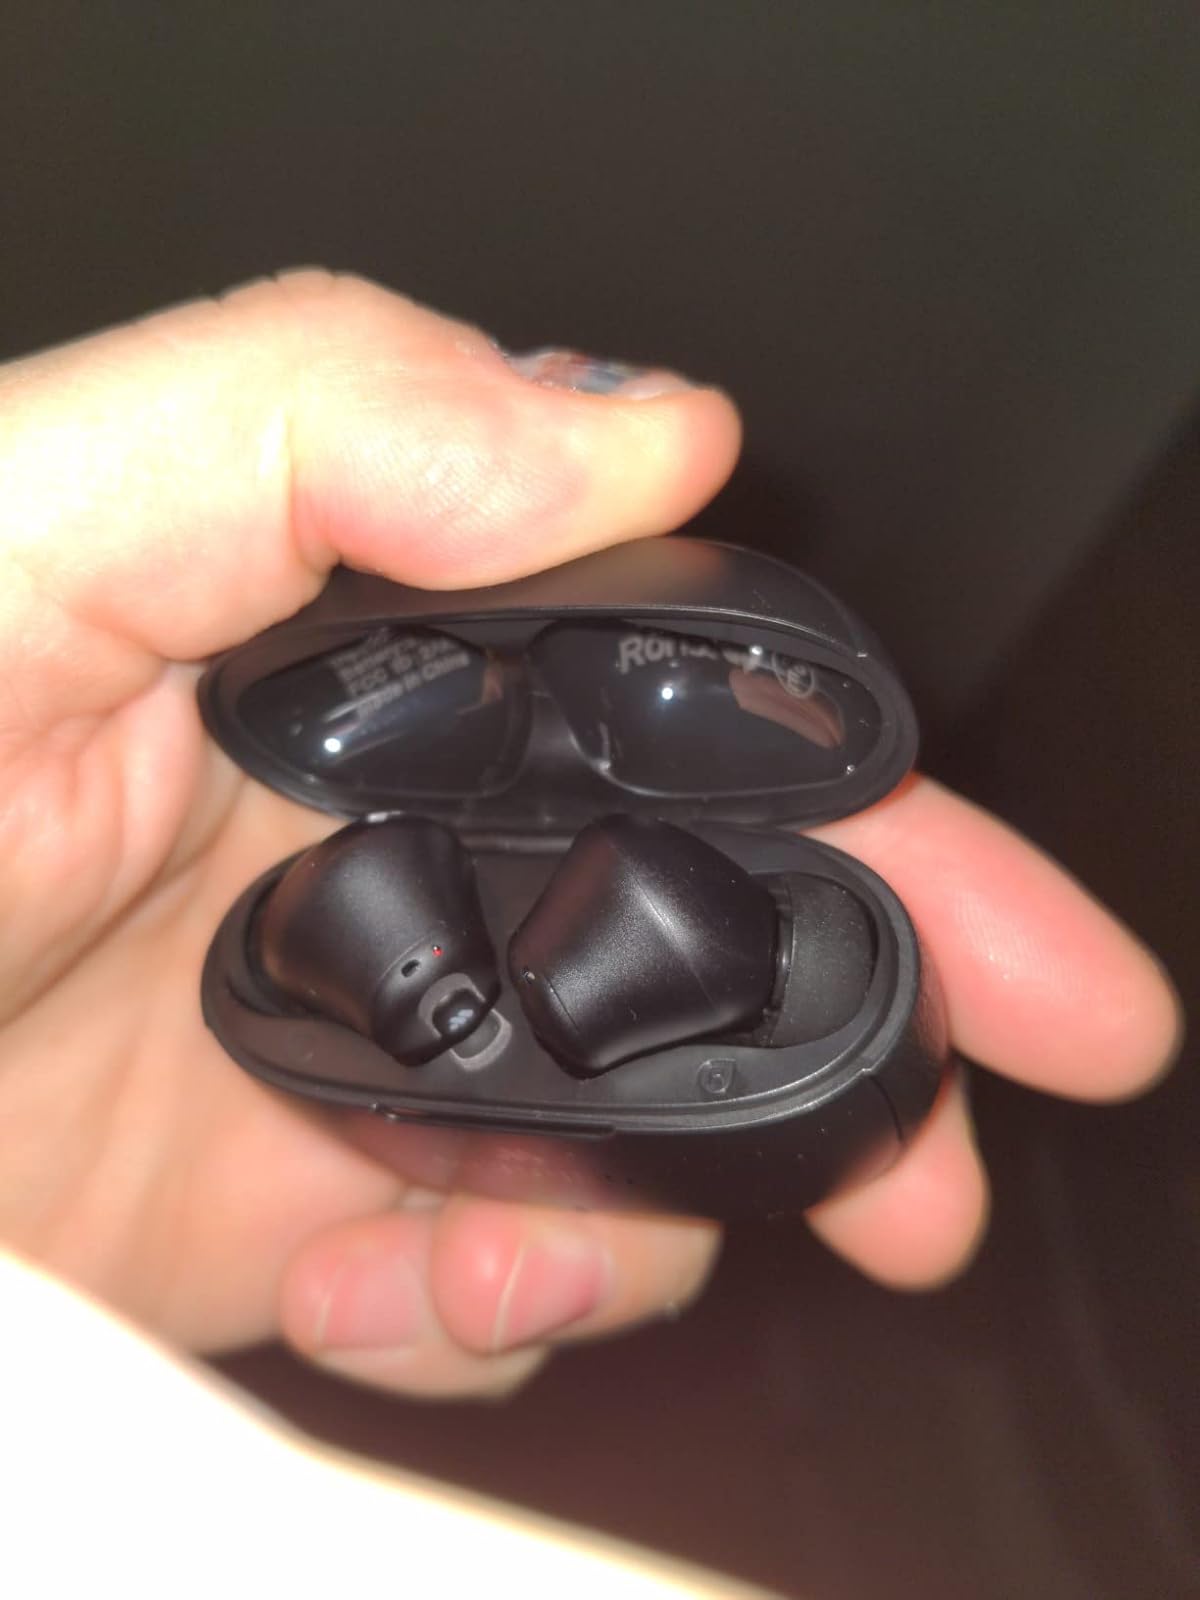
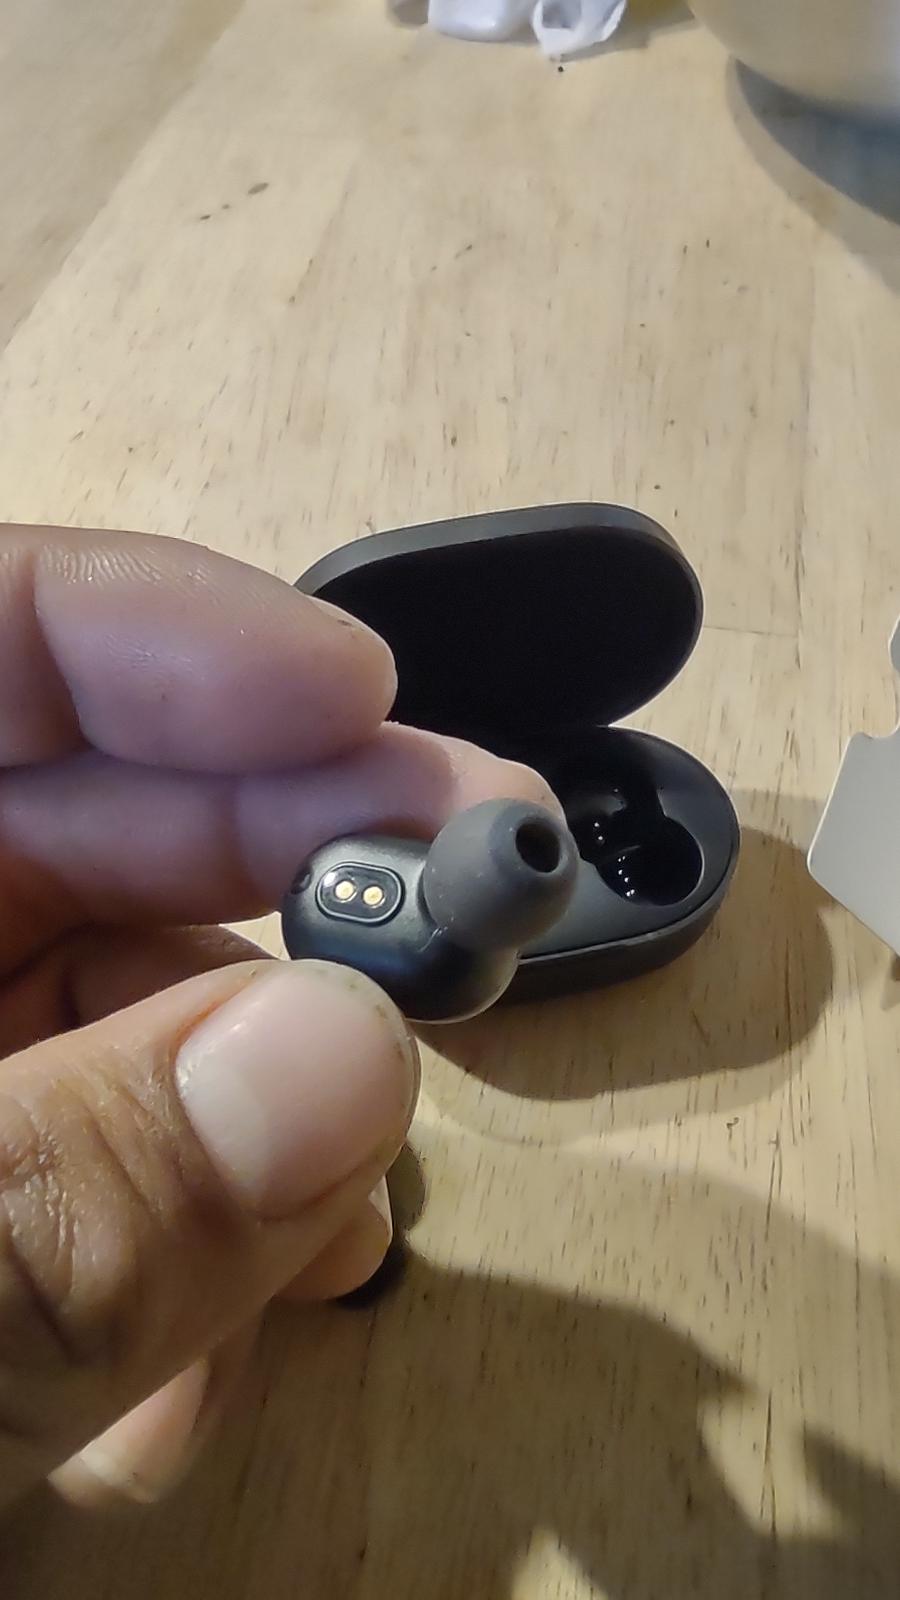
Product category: earbuds
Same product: no